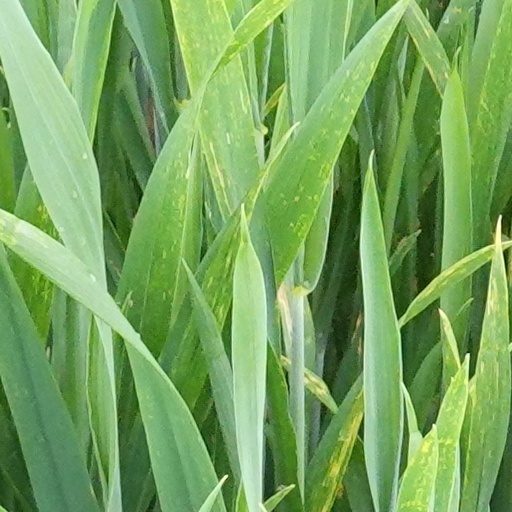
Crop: wheat